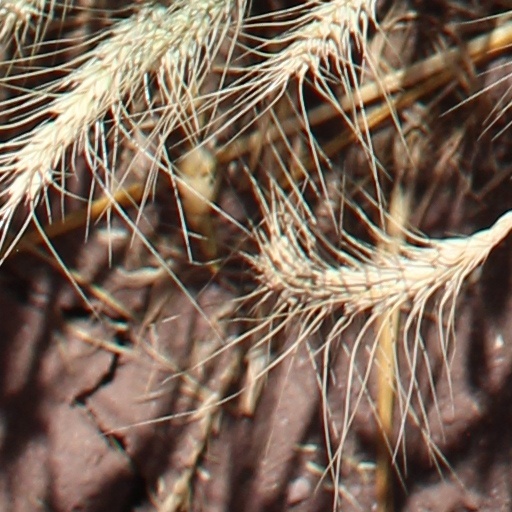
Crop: wheat